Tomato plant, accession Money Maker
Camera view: vertical (180 deg); turntable rotation: 0 degrees
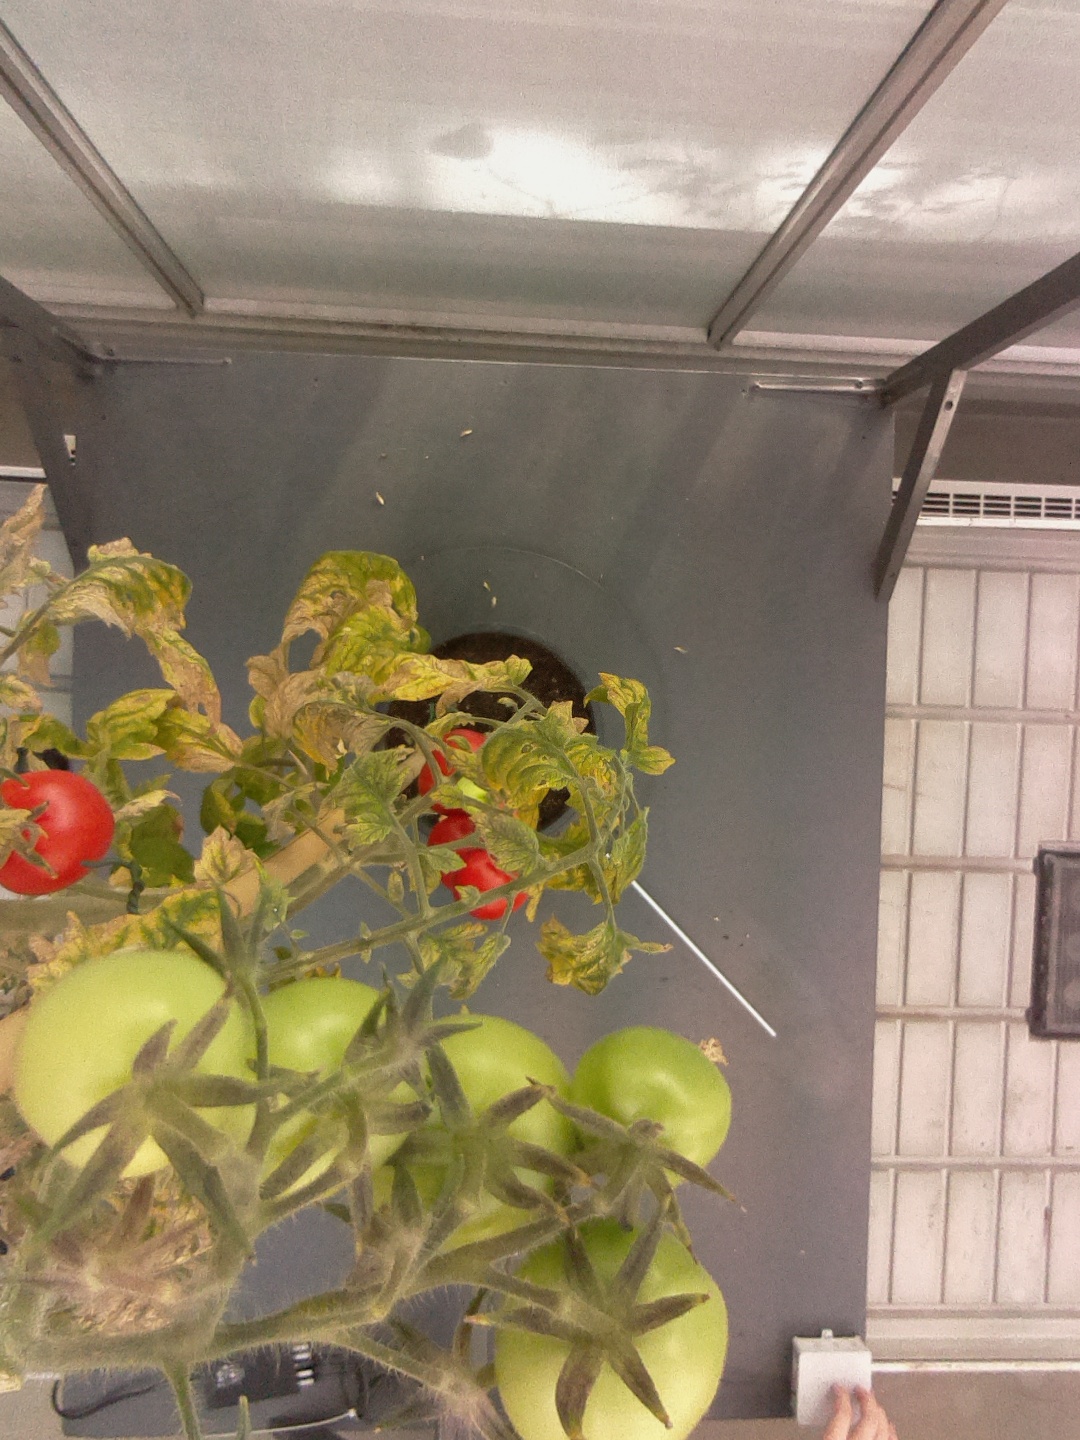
BBCH growth stage 86: 60%-70% of fruits show typical fully ripe color